Bürgstadt

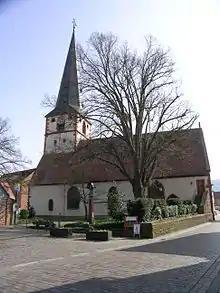
Old parish church

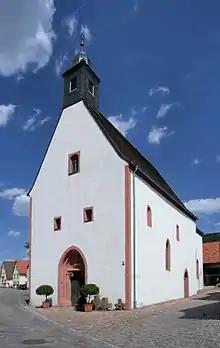
"Martinskapelle "

The museum in the former Bürgstadt "Mittelmühle" ("Middle Mill") is divided along main thematic lines of winegrowing in Bürgstadt and sandstone quarrying and processing. Documented here as well are tobacco growing, early and local history and the life and times of the composer Johann Michael Breunig (1699–1755), who was born here. Since 2002, a Roman department has been showing the local early history. The history of ethnic Germans driven out of their lands after the Second World War has a special room dedicated to it. Special exhibitions on current themes in local and club history and on everyday village life before 1960 are presented, changing twice yearly, with the help of the museum's inventory.